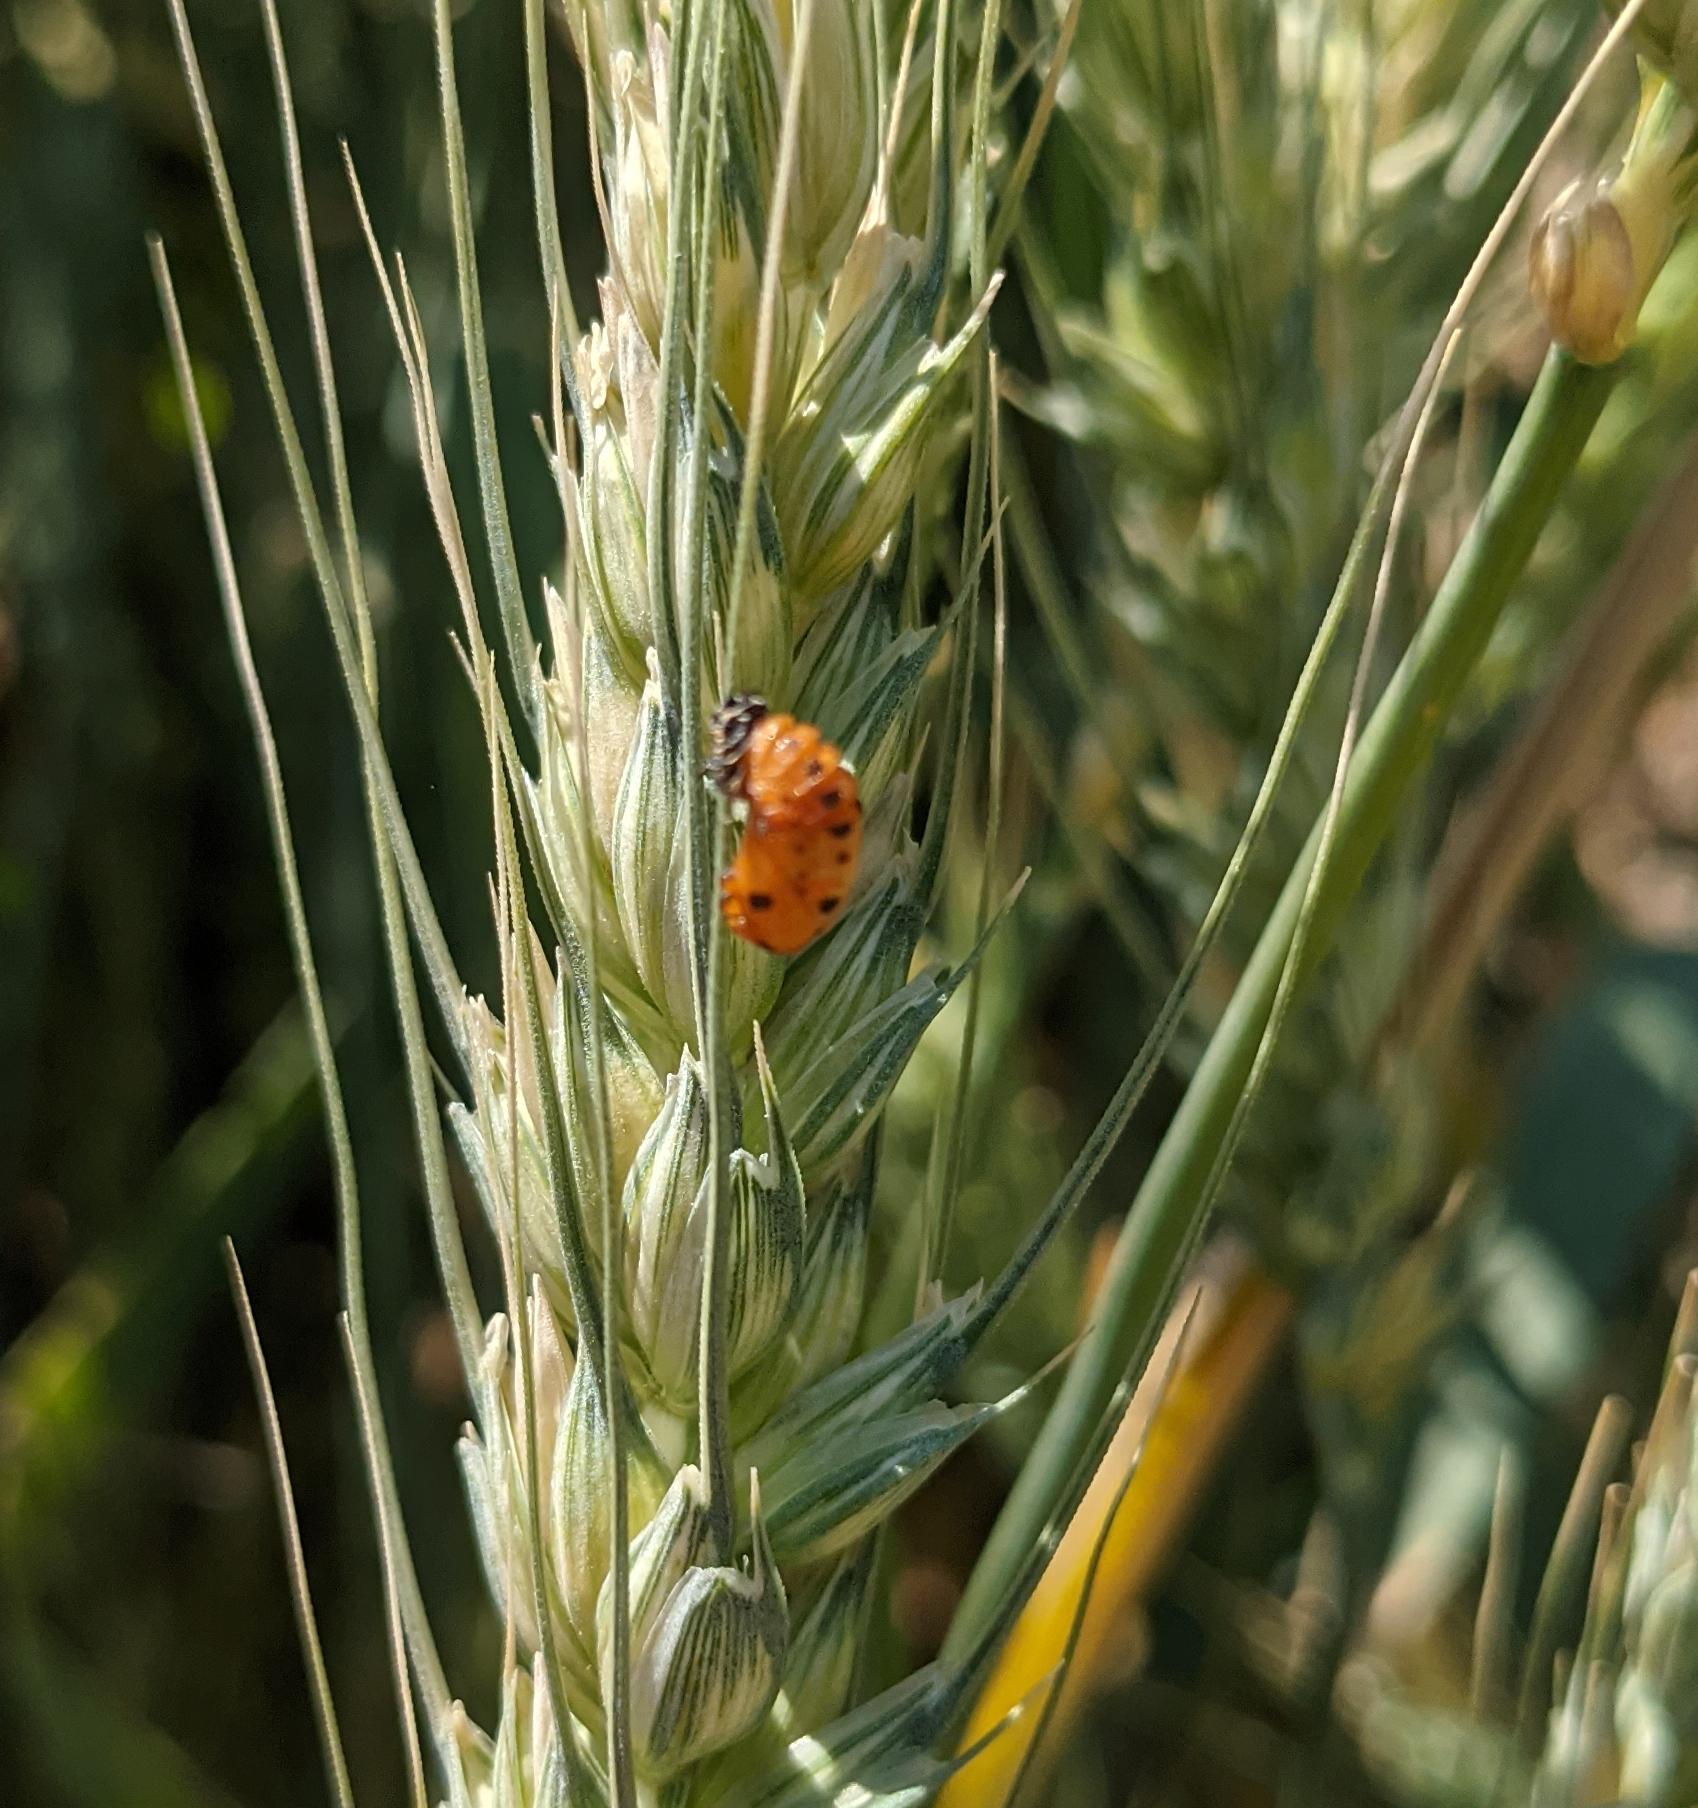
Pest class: predators